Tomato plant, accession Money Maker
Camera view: bottom (45 deg); turntable rotation: 180 degrees
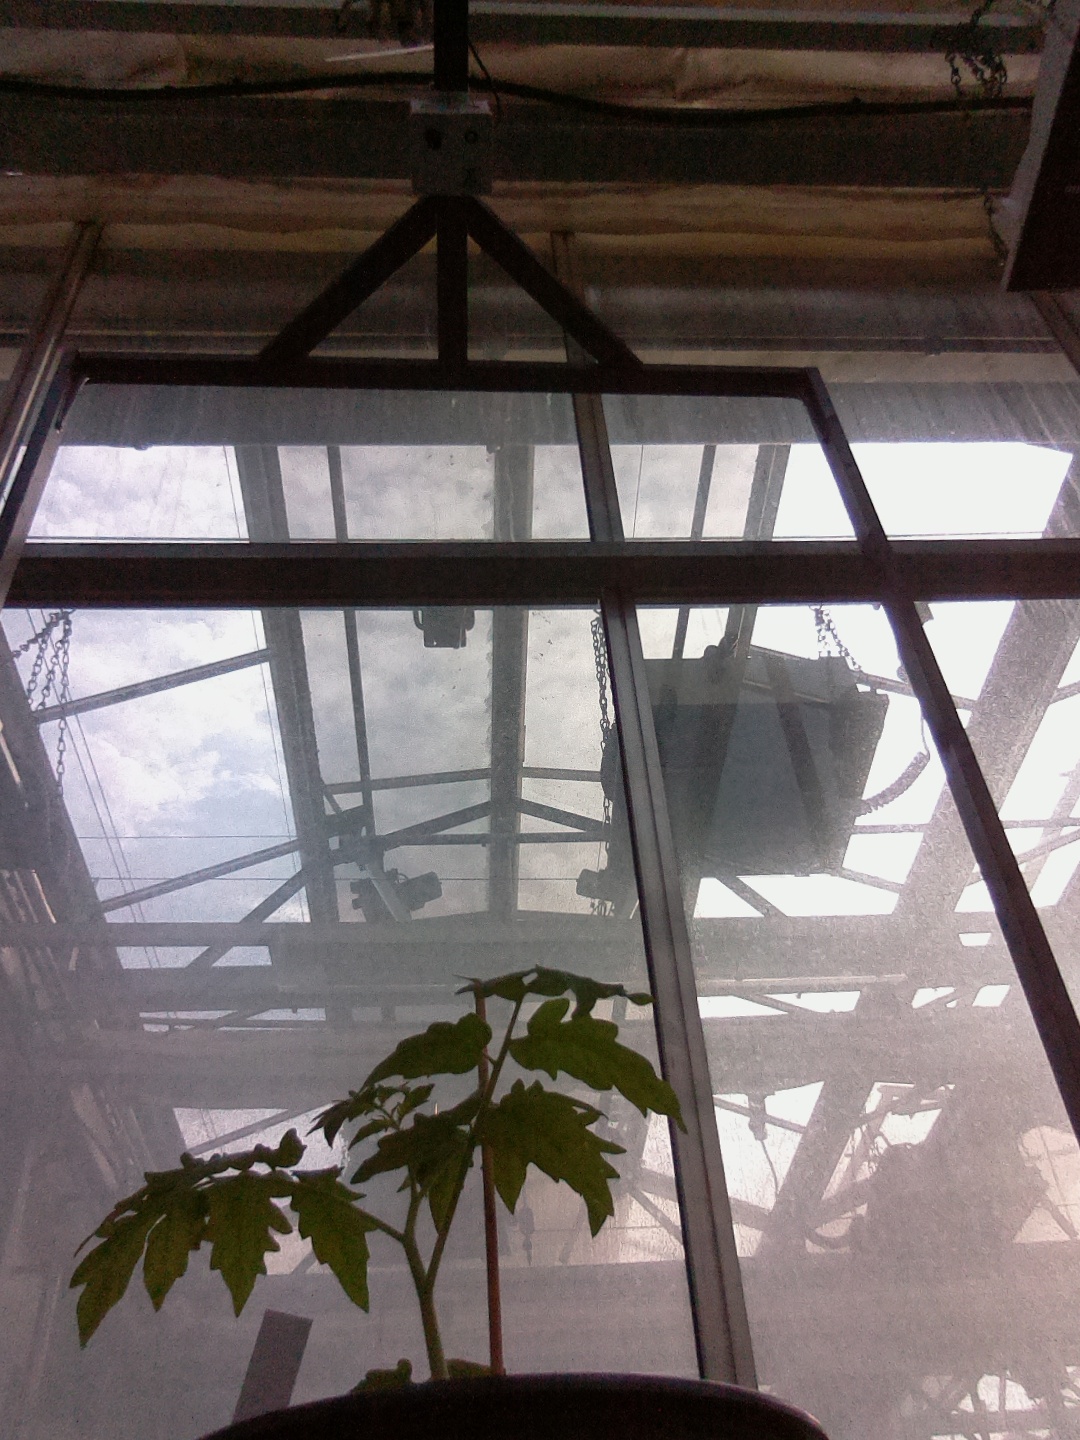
BBCH growth stage 13: 6 of true leaves visible